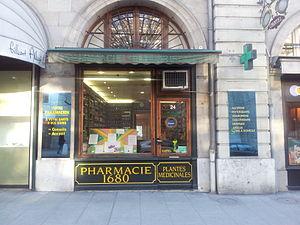
Vitrine Herboristerie Genève Suisse
L'herboristerie consiste à la préparation et la commercialisation de plantes médicinales ou de préparations dérivées. Par métonymie, le terme désigne la boutique dans laquelle sont vendues les plantes médicinales, tenue par un herboriste. L'herboristerie a un but strictement pratique, la science qui d'une manière purement théorique étudie les vertus médicinales des plantes est l'herbologie.